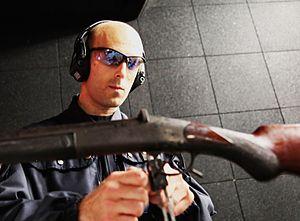
Expertise forensique
L'Institut de recherche criminelle de la Gendarmerie nationale est une unité de la Gendarmerie nationale française, chargée des aspects scientifiques des investigations, avec pour missions :